Firearms in Miami Vice

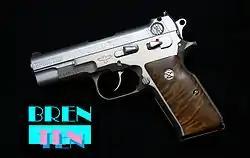
A Bren Ten. A different version was carried by Crockett in seasons 1 and 2.

Originally, James "Sonny" Crockett was to use a Browning BDA .45 ACP, often mistakenly identified as a SIG Sauer P220 in .45 ACP. The grips and markings to the right side of slide make this subtle difference evident in the pilot episode. He also carries a Detonics Pocket 9 chambered in 9mm Parabellum as a backup, tucked in his rear waistband near the small of his back. But it was later decided that a more state-of-the-art gun was to be used by Crockett. During the first season, he used a Bren Ten pistol carried in a Ted Blocker Lifeline shoulder holster rig. Due to Don Johnson's dissatisfaction with the Lifeline rig, the Jackass Leather Company (later renamed Galco International) Original Jackass Rig shoulder holster rig was personally fitted for him by Rick Gallagher, President of Galco. Finally the Galco Miami Classic shoulder holster was designed and used. The Bren Ten, manufactured by Dornaus & Dixon, was a stainless steel handgun notable as the first ever chambered in the powerful 10mm Auto caliber. The Bren Ten was originally manufactured as a two-tone weapon: the carbon steel slide was black oxide and frame was stainless steel. The model used in "Miami Vice" had a hard-chromed matte finished slide so that it showed up better during night shots. The pistol used in the show was chambered in .45 ACP, as 10mm Auto blanks were simply not available.